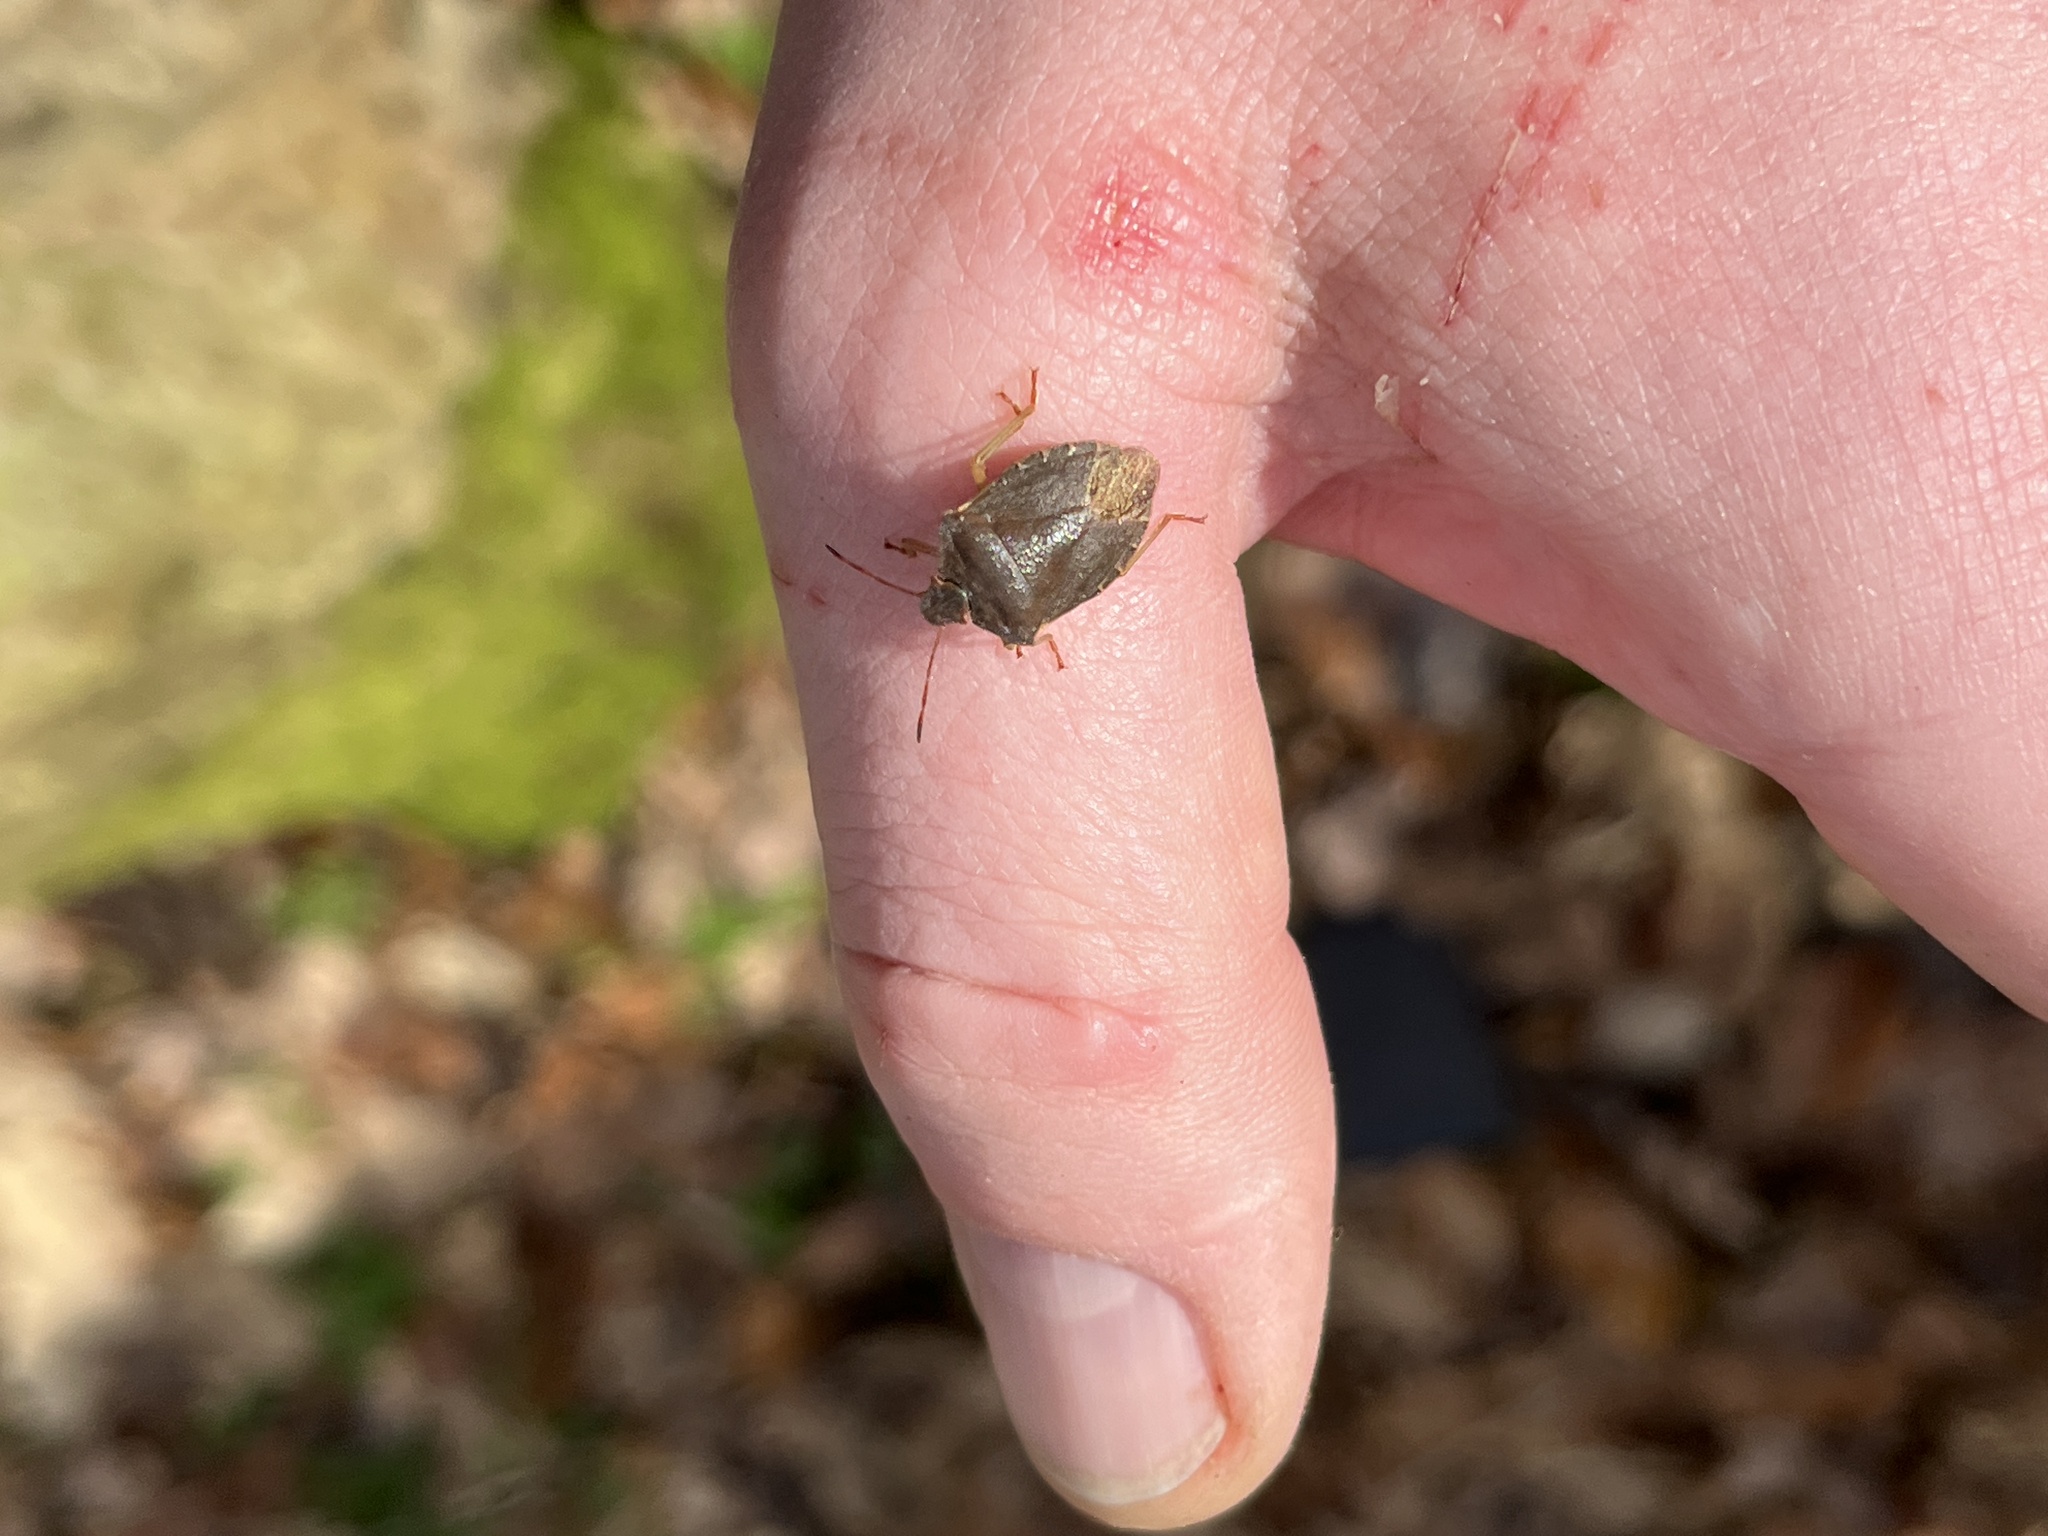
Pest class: stink_bug